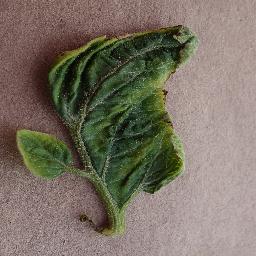
Label: Tomato___Tomato_Yellow_Leaf_Curl_Virus